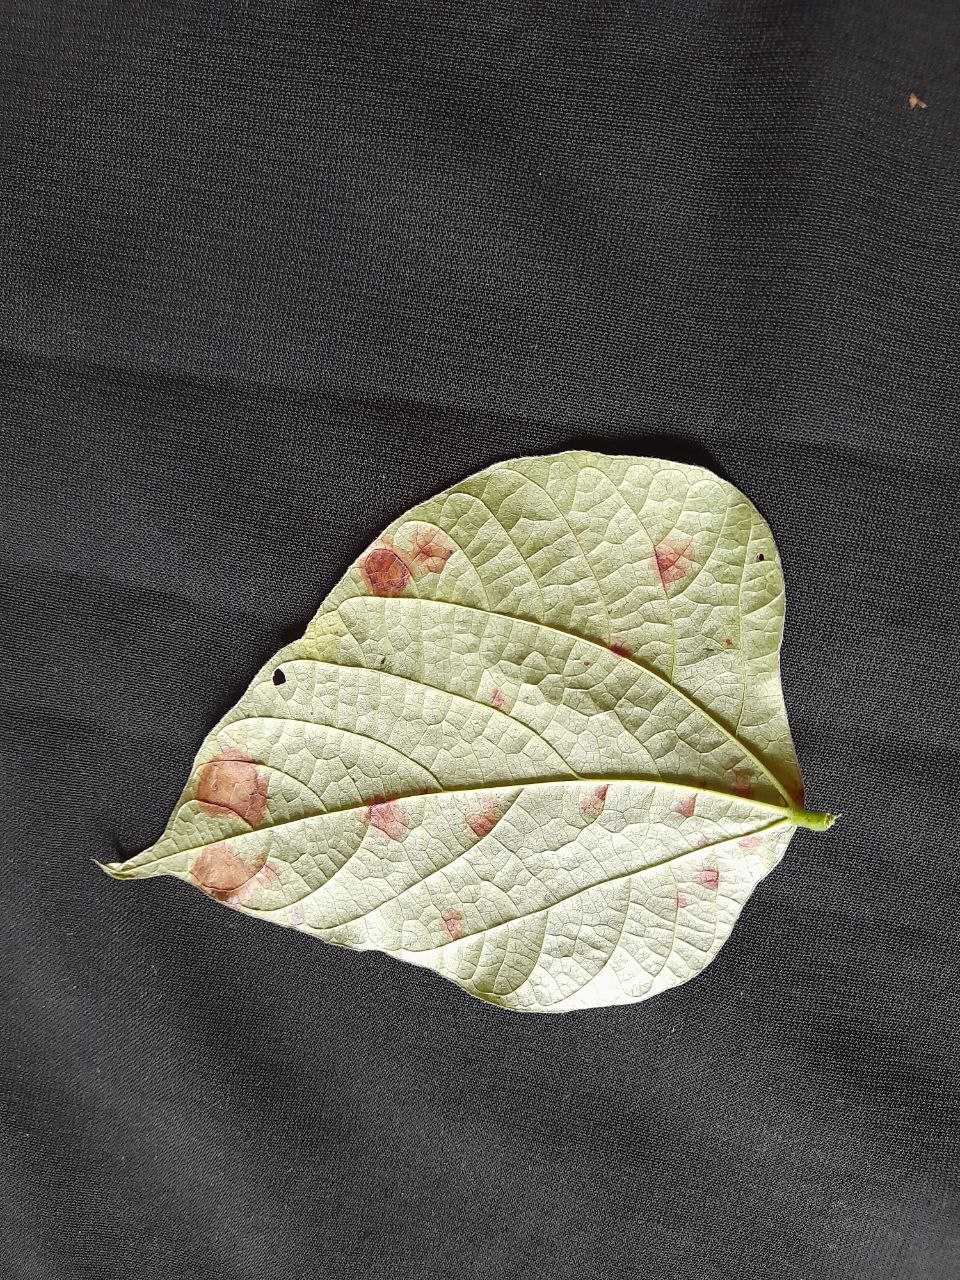
Crop: bean
Leaf condition: Rust